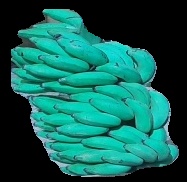
Variety: elakki-bale
Grade: grade3